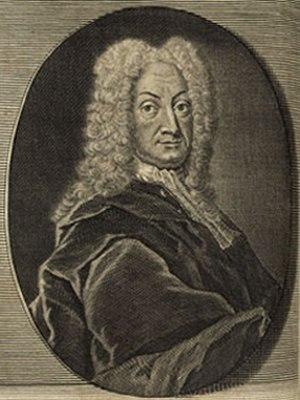
Christoph August Heumann est un polygraphe allemand, né à Allstedt, le 3 août 1681, et mort le 1ᵉʳ mai 1764.